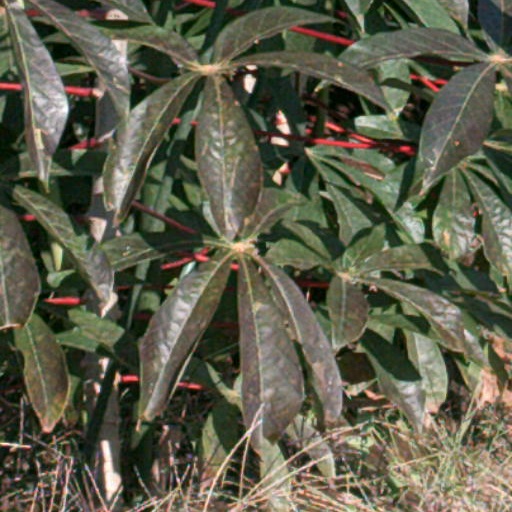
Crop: cassava